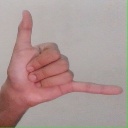
अक्षर: द